New Zealand International Convention Centre fire

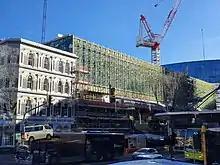
The New Zealand International Convention Centre construction site, two months prior to the fire

On Tuesday, 22 October 2019, a fire broke out on the roof of the New Zealand International Convention Centre in Auckland, New Zealand. The convention centre is to become part of the SkyCity complex and was undergoing construction by Fletcher Construction, due for completion before the end of the year. The site was occupied by construction workers at the time and was not open to the public.